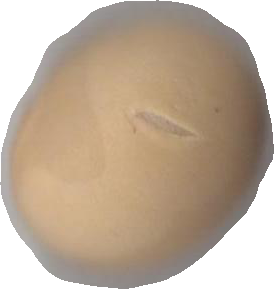
Variety: Dega